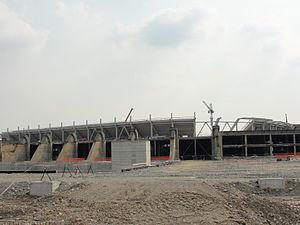
Le nouveau stade en construction de la Juventus, Turin - au 1er plan, les piliers de l'ancien Stadio delle Alpi (juin 2010).
Le Juventus Stadium, également connu sous le nom commercial de Allianz Stadium, est un stade de football situé dans la ville italienne de Turin, dans le Piémont, qui accueille les matchs à domicile de la Juventus Football Club.